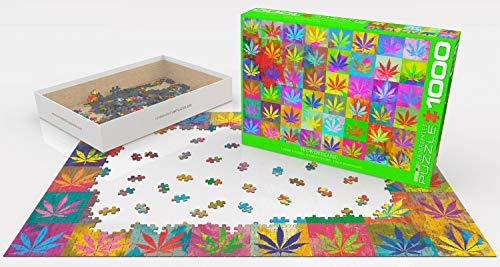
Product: EuroGraphics 6000-5488 Weed Wonderland 1000Piece Puzzle
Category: Toys & Games | Puzzles | Jigsaw Puzzles
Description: Finished puzzle size: 19.25" X 26.5".
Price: $16.35
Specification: ProductDimensions:10x2.4x14inches|ItemWeight:1pounds|ShippingWeight:1.59pounds(Viewshippingratesandpolicies)|ASIN:B07MRDRKKQ|Itemmodelnumber:6000-5488|Manufacturerrecommendedage:9months-8years